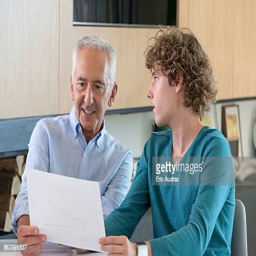
senior man doing paperwork with grandson in a living room